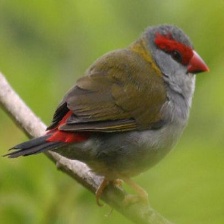
Species: RED BROWED FINCH
Scientific name: NEOCHMIA TEMPORALIS
ImageNet parent category: house_finch